Sky position (RA, Dec in degrees): 180.394, 0.3475
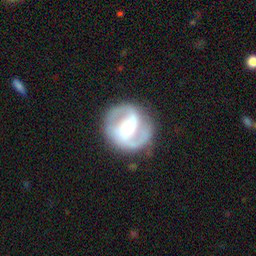
Galaxy morphology: Barred Spiral Galaxies